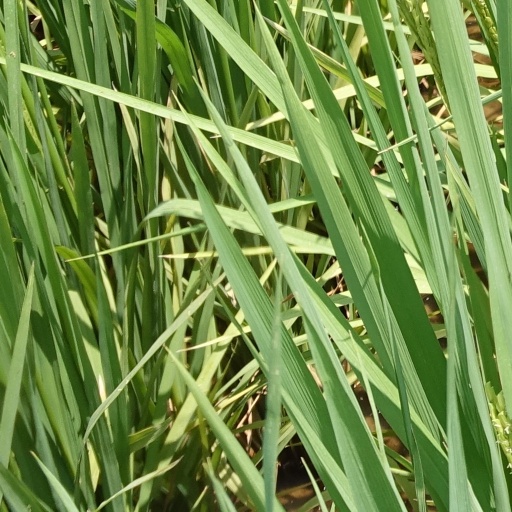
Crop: rice